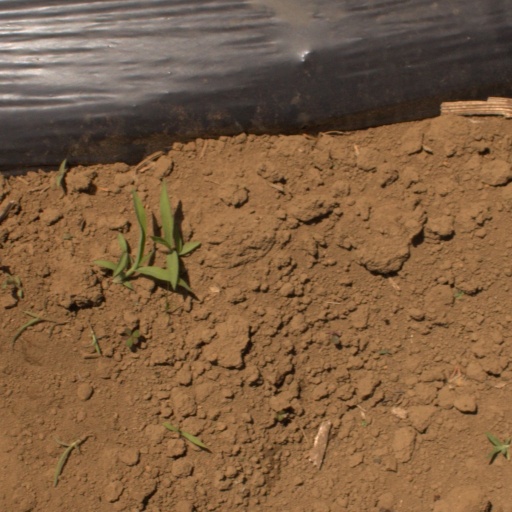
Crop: Jerusalem artichoke